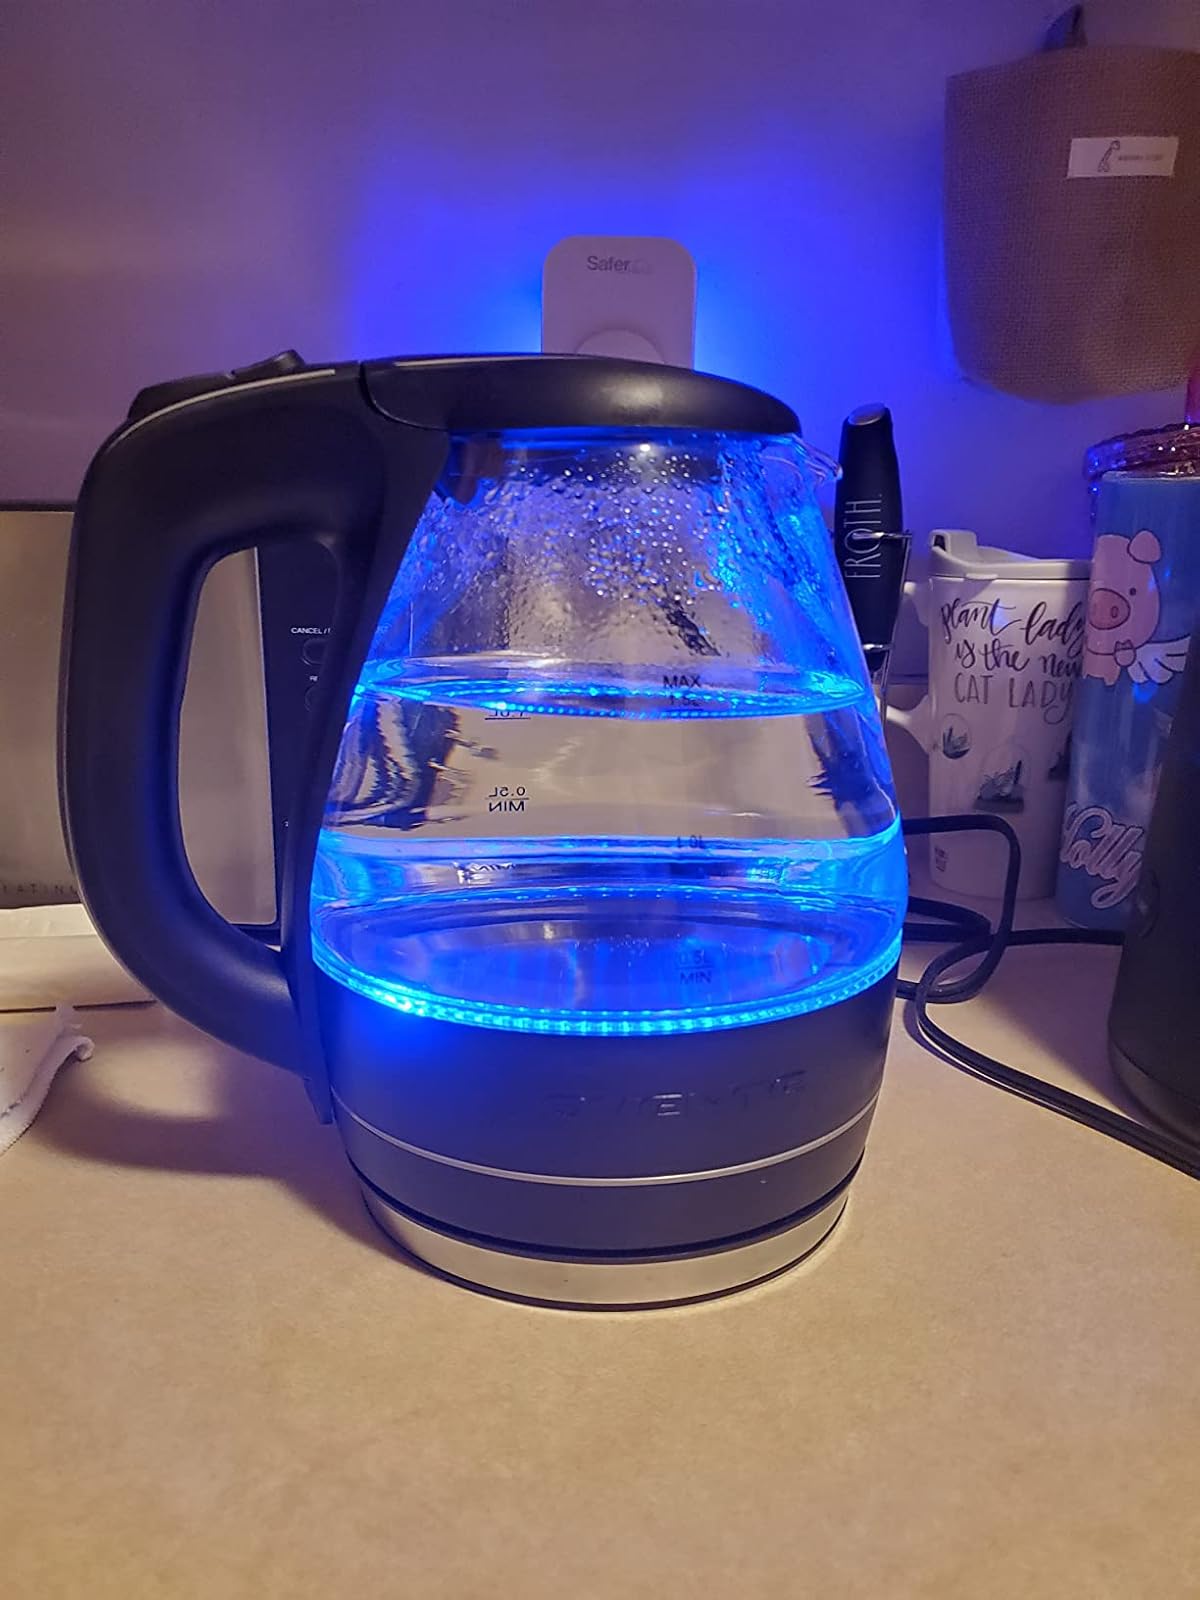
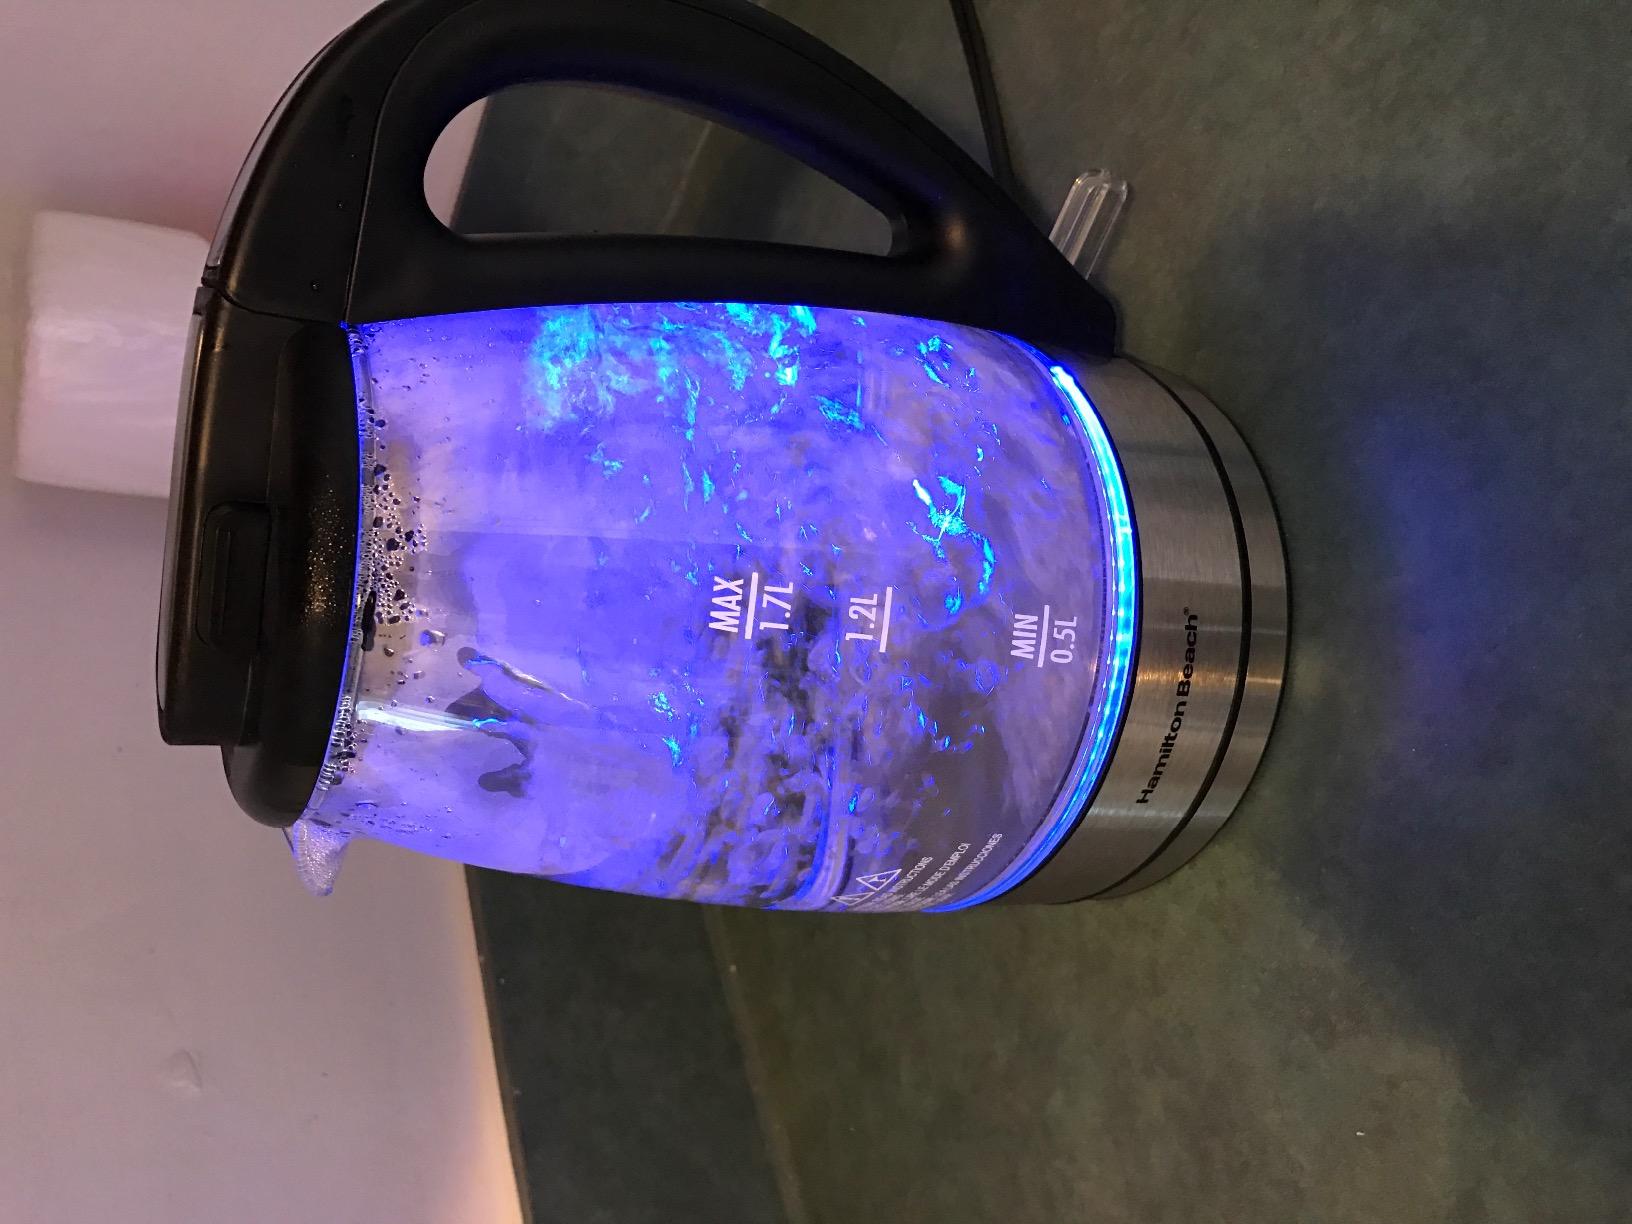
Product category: items_kettle
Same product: no